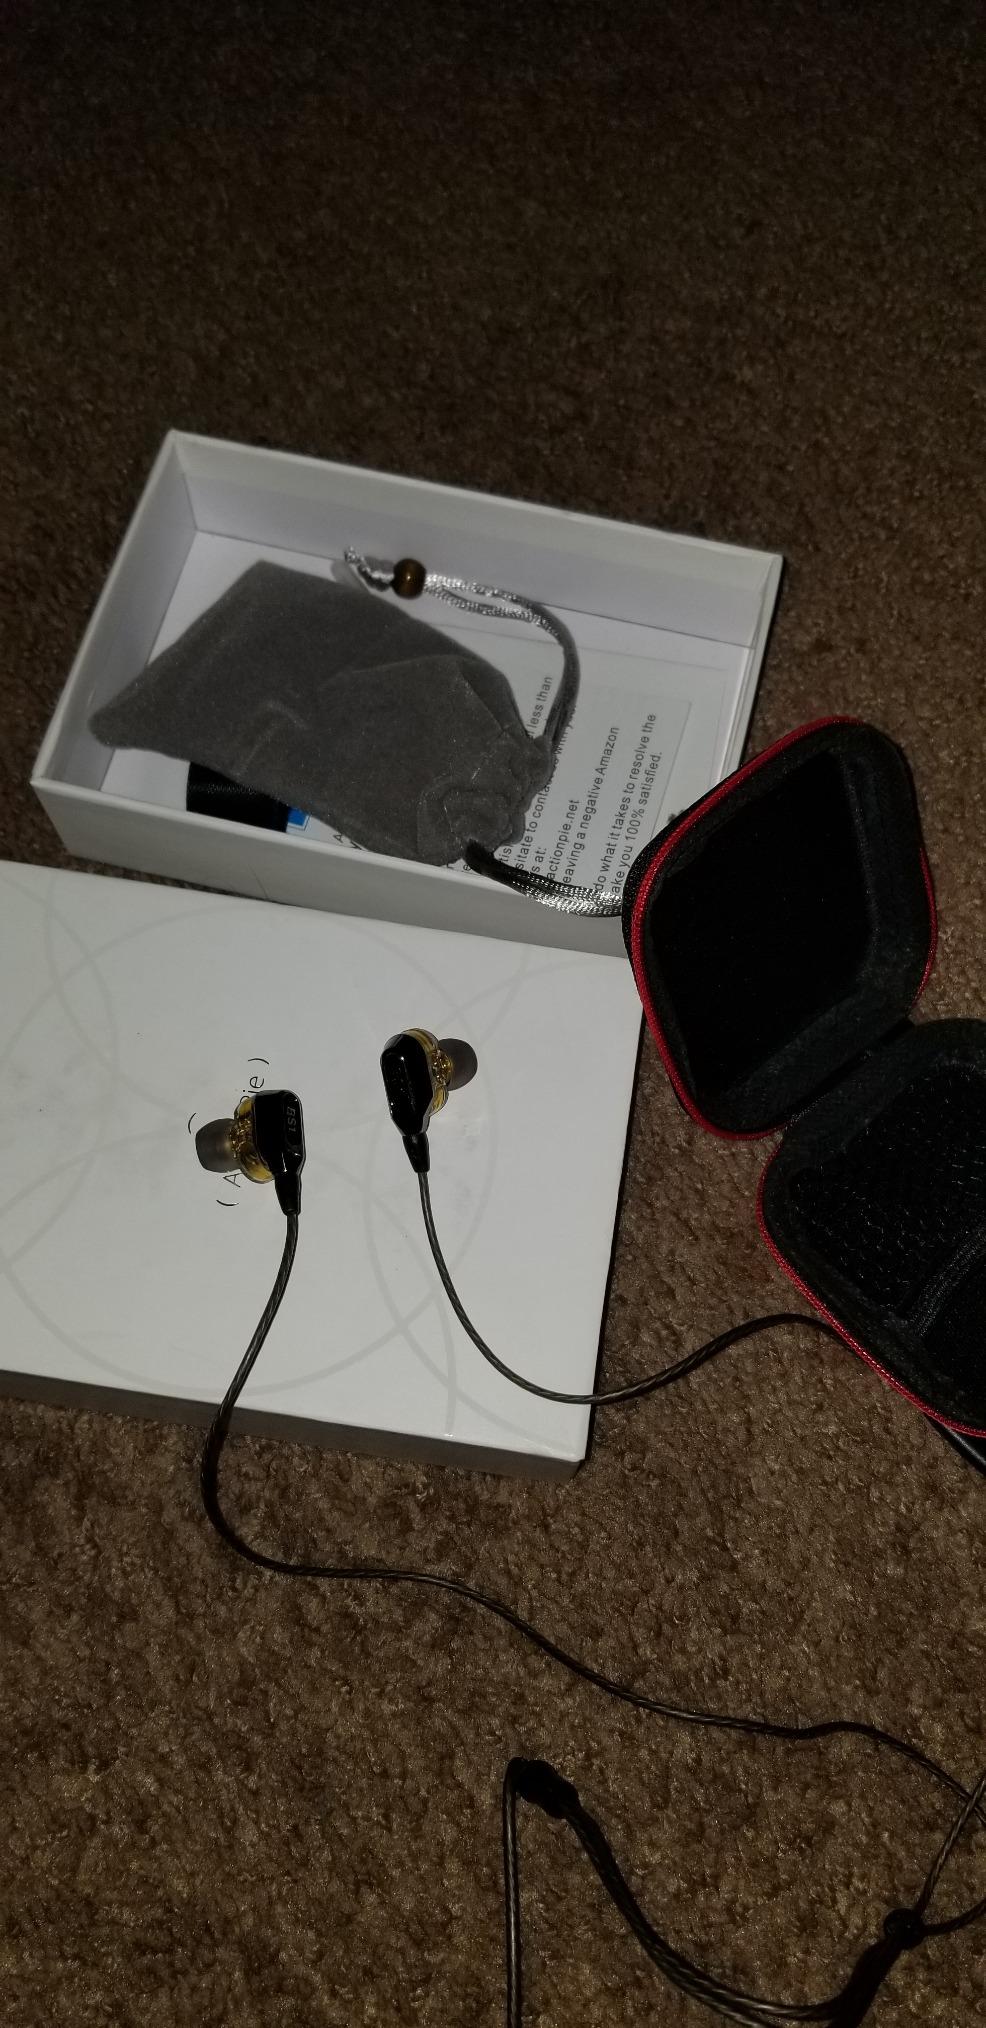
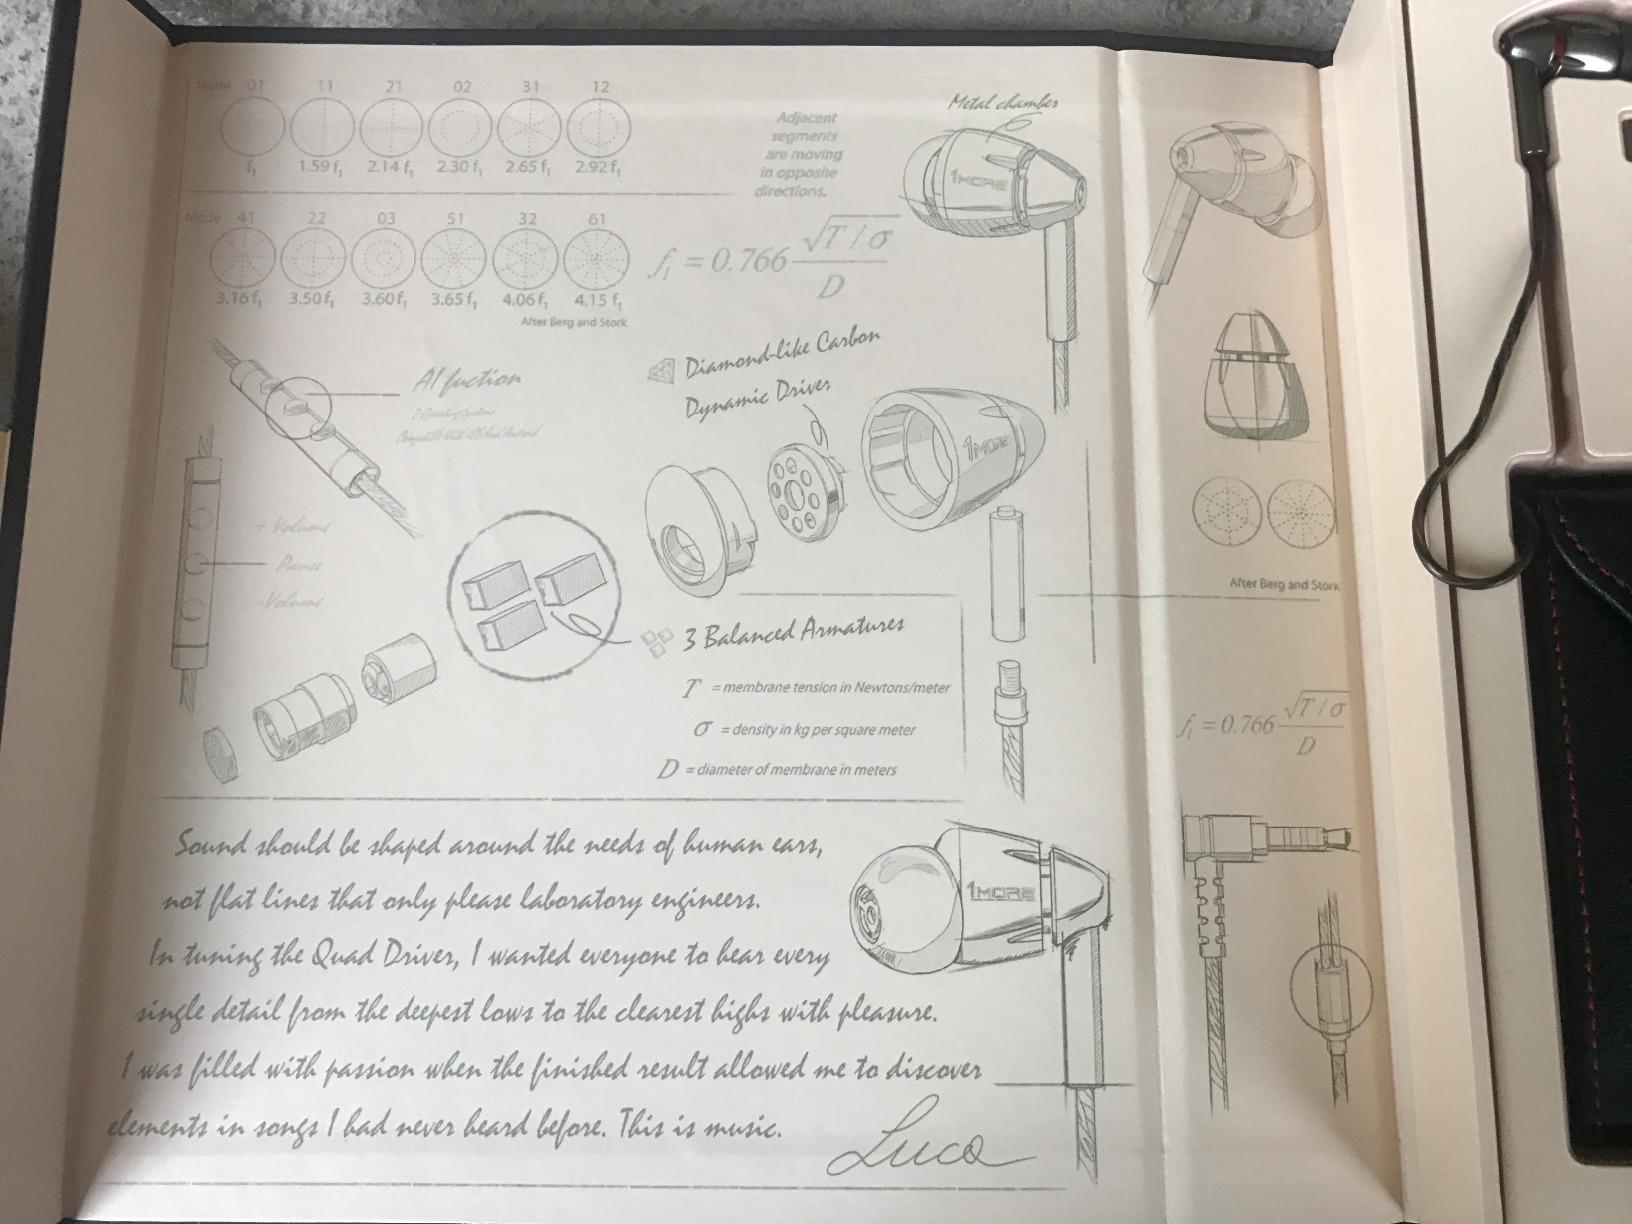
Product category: headphones
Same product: no